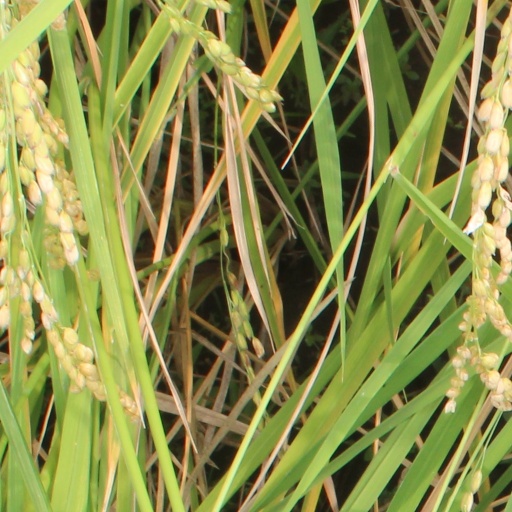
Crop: rice